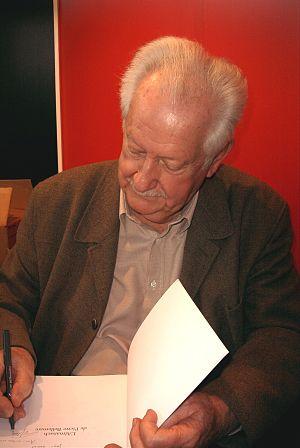
Pierre Bellemare est un écrivain, homme de radio, chanteur, conteur, animateur et producteur de télévision français, né le 21 octobre 1929 à Boulogne-Billancourt et mort le 26 mai 2018 à Suresnes.
Les Aventuriers est un livre de Pierre Bellemare. Il rassemble le récit de faits divers et d'histoires peu ordinaires.
Cet article intitulé 2015 en radio en France est une synthèse de l'actualité du média radio en France pour l'année 2015. On ne retiendra en général que l'actualité des radios de caractère national ou international, afin de ne pas se perdre dans les détails des radios locales.
Le Paris Football Club, abrégé en Paris FC ou PFC, est un club de football français basé à Orly.